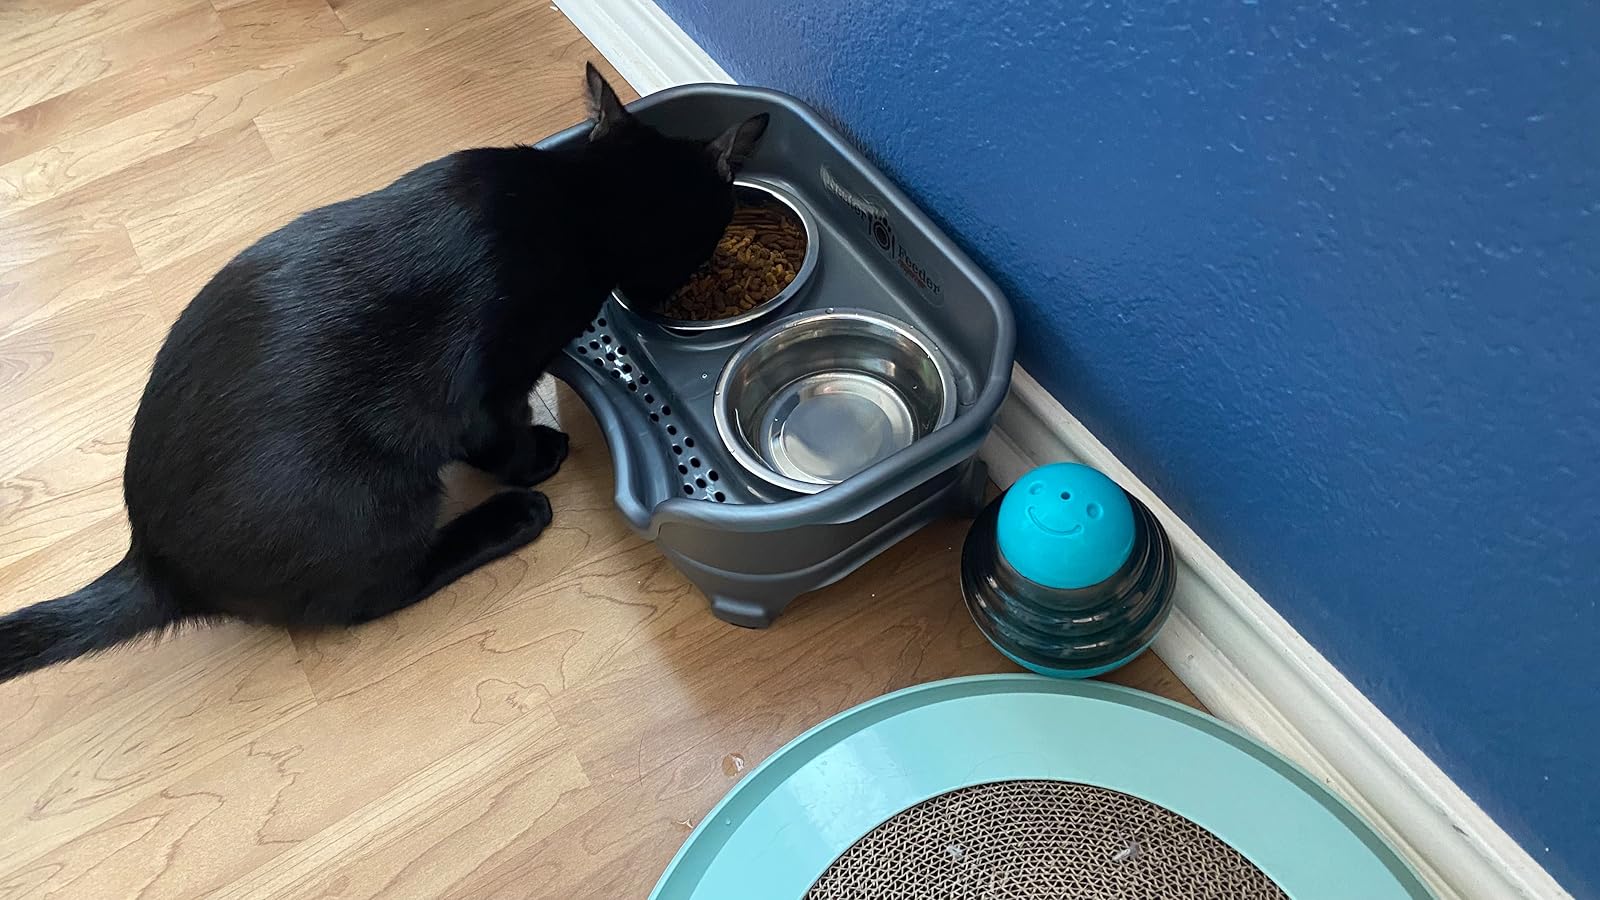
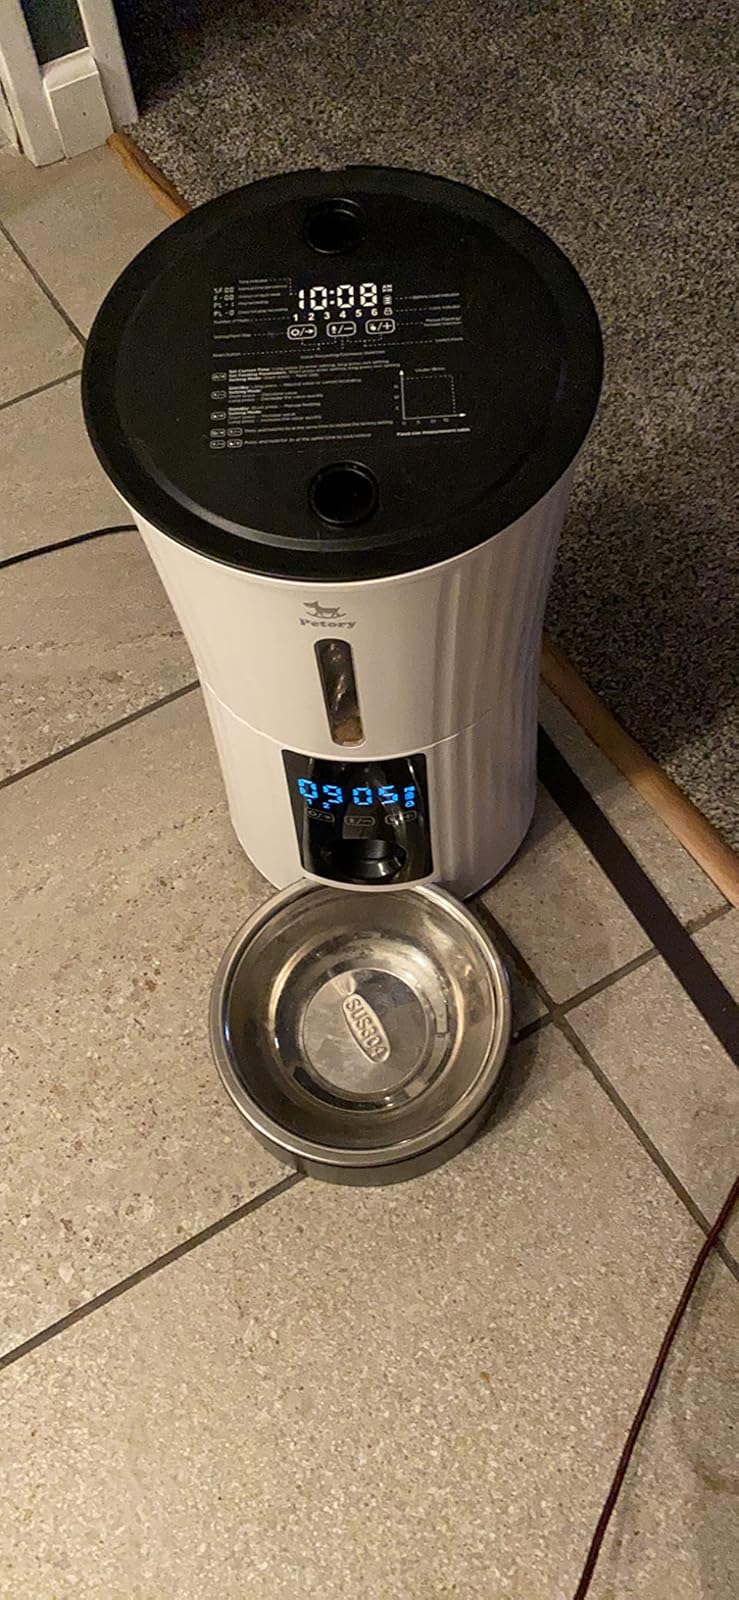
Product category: items_feeder
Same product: no